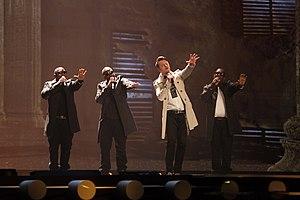
La Macédoine participe au Concours Eurovision de la chanson 2015 à Vienne, en Autriche. Le pays est représenté par Daniel Kajmakoski et sa chanson Autumn Leaves, sélectionnées lors du Skopje Fest.
Autumn Leaves est la chanson de Daniel Kajmakoski qui représente la Macédoine au Concours Eurovision de la chanson 2015 à Vienne.